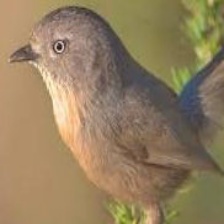
Species: WRENTIT
Scientific name: CHAMAEA FASCIATA